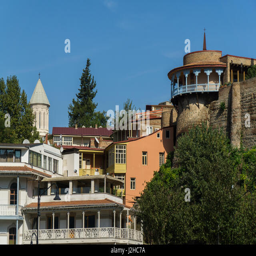
salient buildings on the square .